Torfschiffswerft Schlussdorf

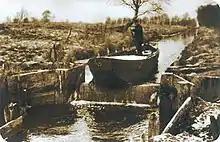
Flap weir while accessed by a turf barge pressing down the weir's leather-enforced blades else upheld by the headwater behind it, early 20th century

Since passing sluices is time-consuming, with – in the 1870s – 1,500 turf barges in the Teufelsmoor making up for 9,000 passages per year at, e.g., the Ritterhude Lock, tinkerers plotted a remedy. The canal steward Müller from invented the (flap weir) by 1830. It is a leather flap vertically flexible and horizontally enforced by parallel wooden boards applicated on the downstream side and upheld on the upstream side by the headwater and on the downstream side by guiding lateral edges bent upstream. So when a vessel approaches upstream its bow well sticks out above the upper edge of the concavely bent flap weir and by moving on its sloping underside gently presses down the flap, allowing the vessel to skim over it with the swashing downstream torrent. Moving upstream needs more manpower pushing the vessel's bow against the convexly bent flap weir to press it down against the headwater's counterpressure and then steering the barge against the downstream torrent. However, barges can pass flap weirs without the help of a second person.